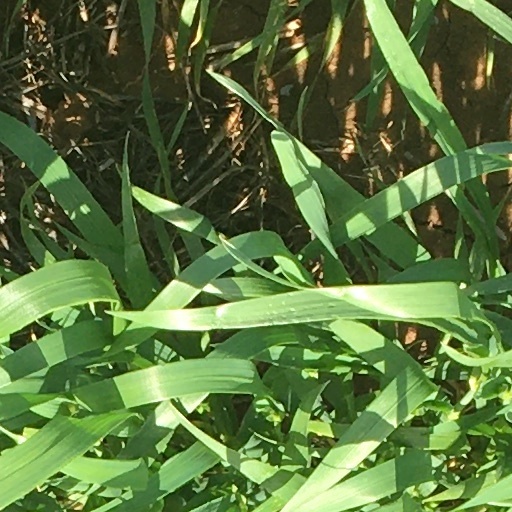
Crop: wheat